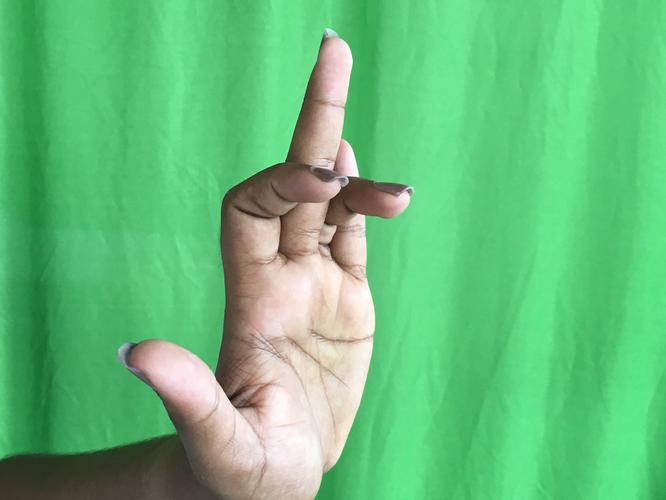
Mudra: Shukatundam
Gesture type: single_hand